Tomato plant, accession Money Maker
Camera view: horizontal (90 deg, fisheye); turntable rotation: 120 degrees
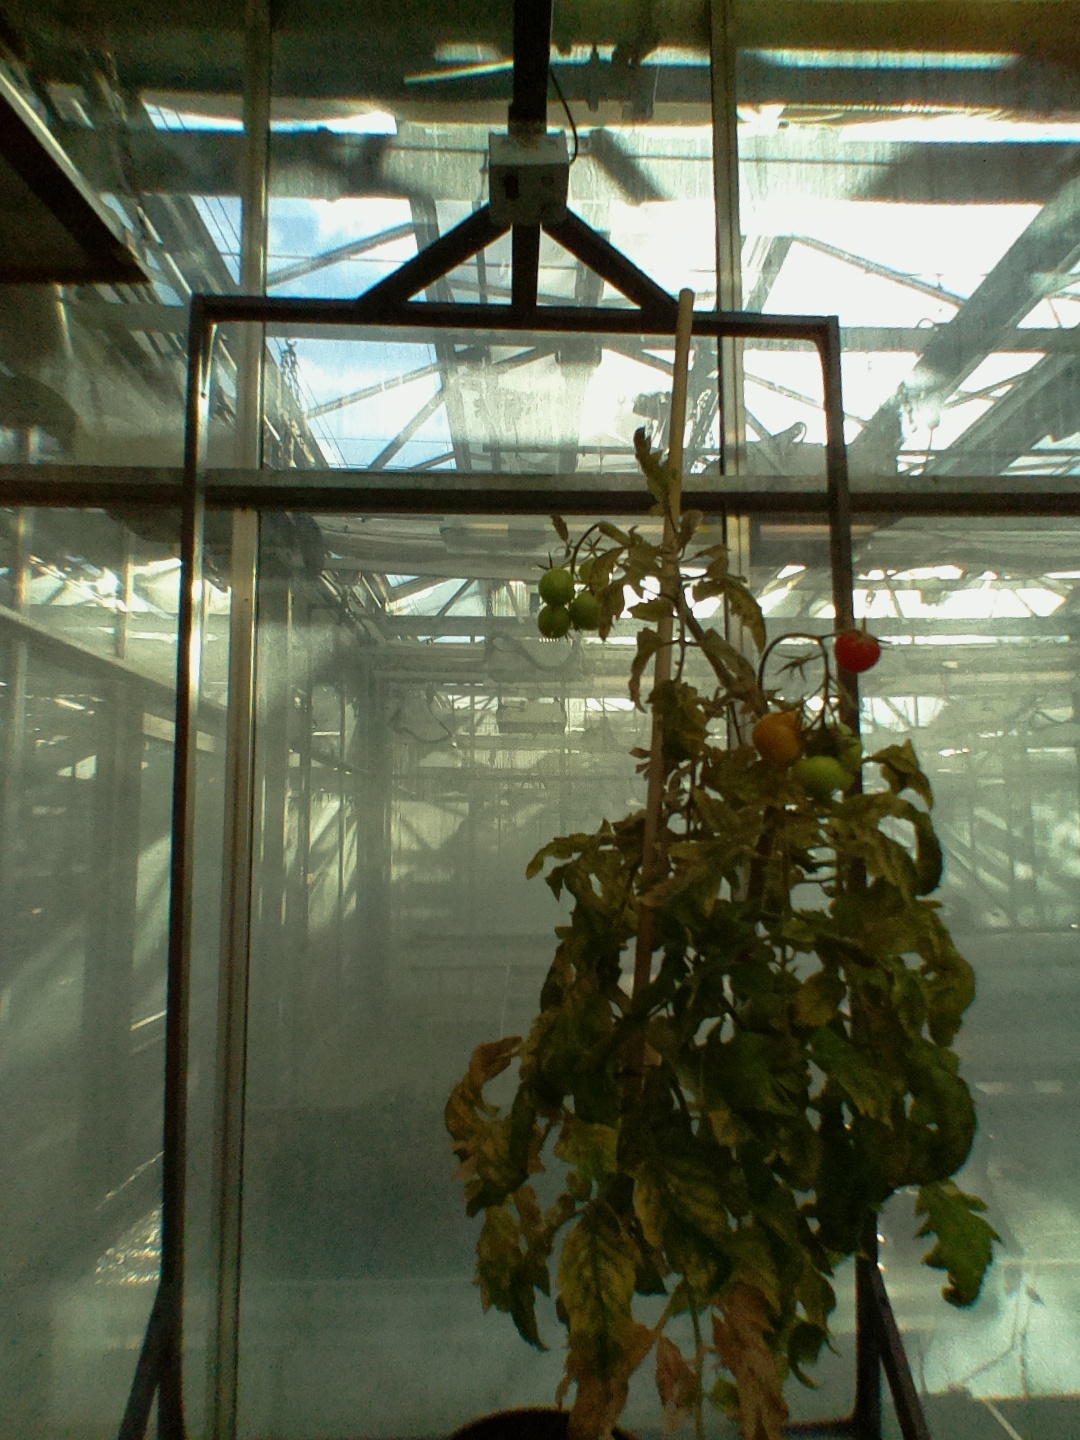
BBCH growth stage 82: 20%-30% of fruits show typical fully ripe color